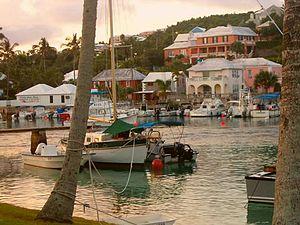
Flatts Village est un petit village des Bermudes situé sur la rive sud de la crique dans la paroisse de Hamilton, presque exactement entre les deux municipalités sur le territoire, Hamilton et Saint George's.